Brook Farm

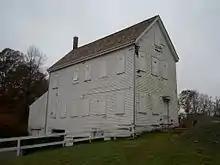
The Print Shop, constructed in about 1890, is the last remaining historic building at Brook Farm, though it is not associated with the Transcendentalist Utopian community. It was built by the Lutheran Church, which operated the Martin Luther Orphan's Home on the property from 1871 to 1944.

A man named John Plummer purchased the land that was Brook Farm in 1849 before selling it six years later to James Freeman Clarke, who intended to establish another community there. Instead, Clarke offered it to President Abraham Lincoln during the American Civil War and the 2nd Massachusetts Infantry Regiment used it for training as Camp Andrew.